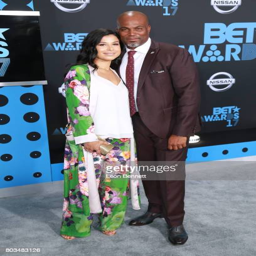
teacher and comedian arrives at awards